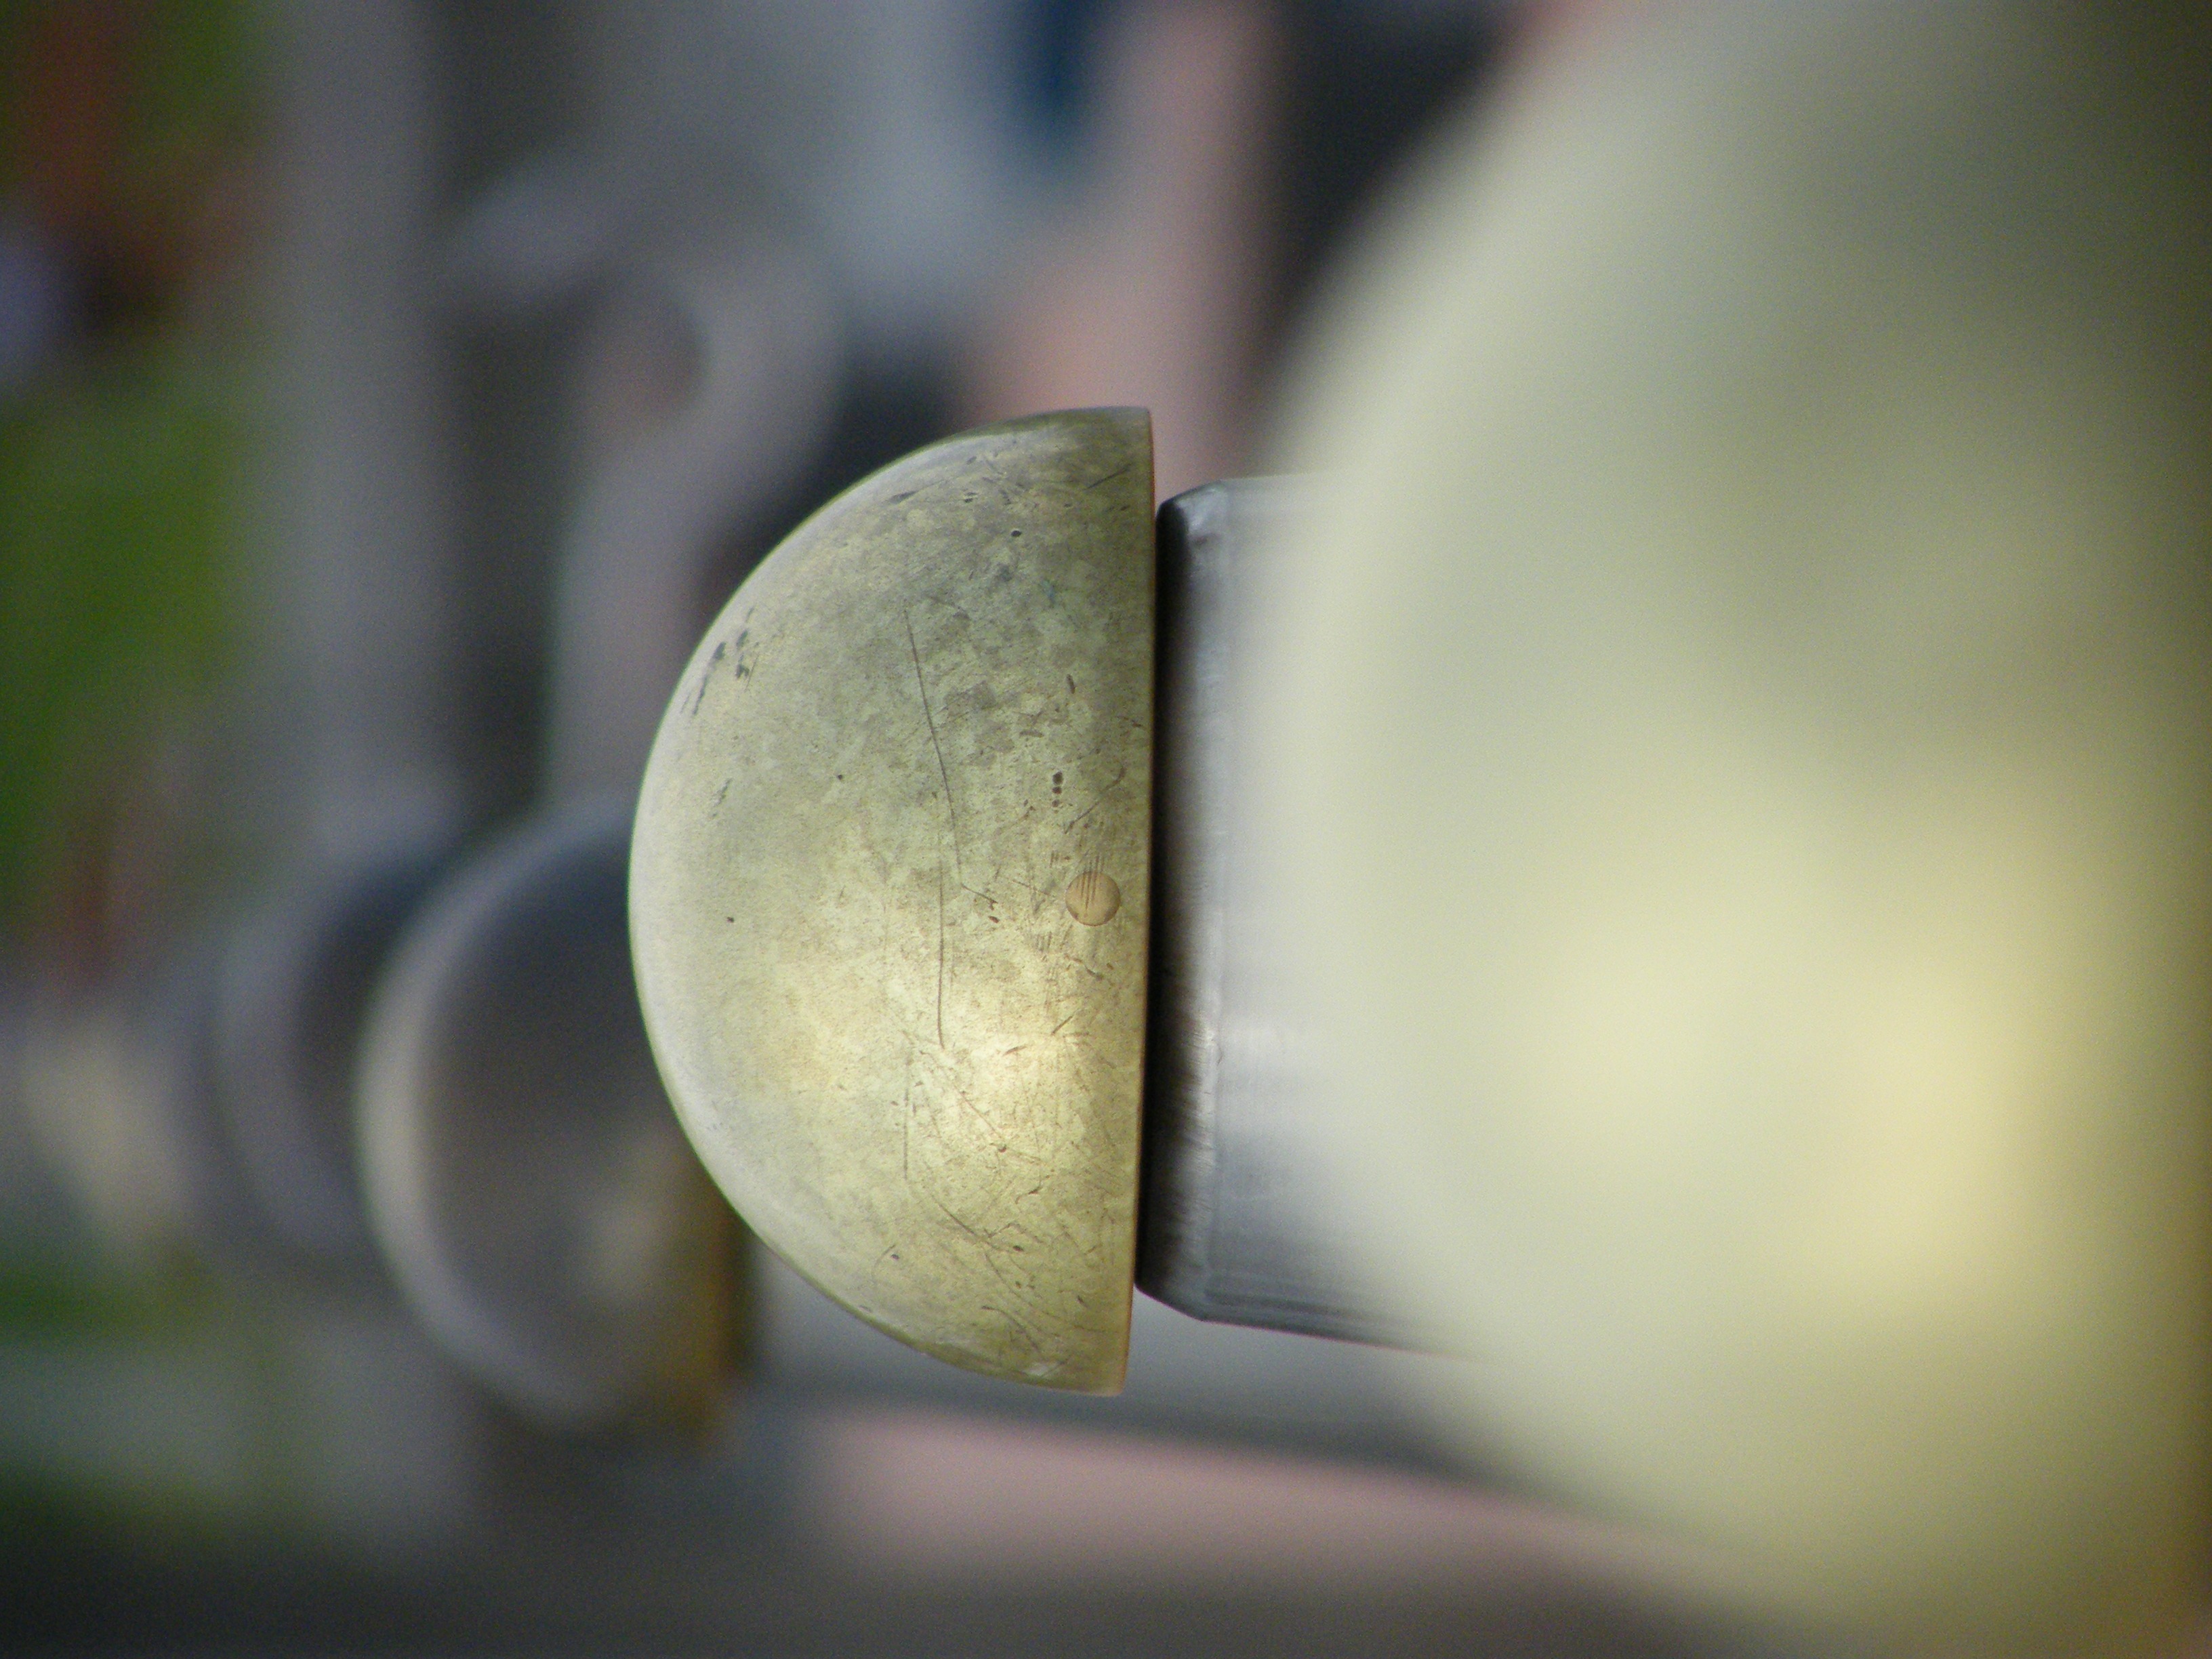
light, photography, sunlight, leaf, flower, glass, old, decoration, green, reflection, shine, color, metal, darkness, yellow, lighting, door, handle, close up, brass, knob, decorative, shape, doorknob, macro photography, architectural detail, knobs